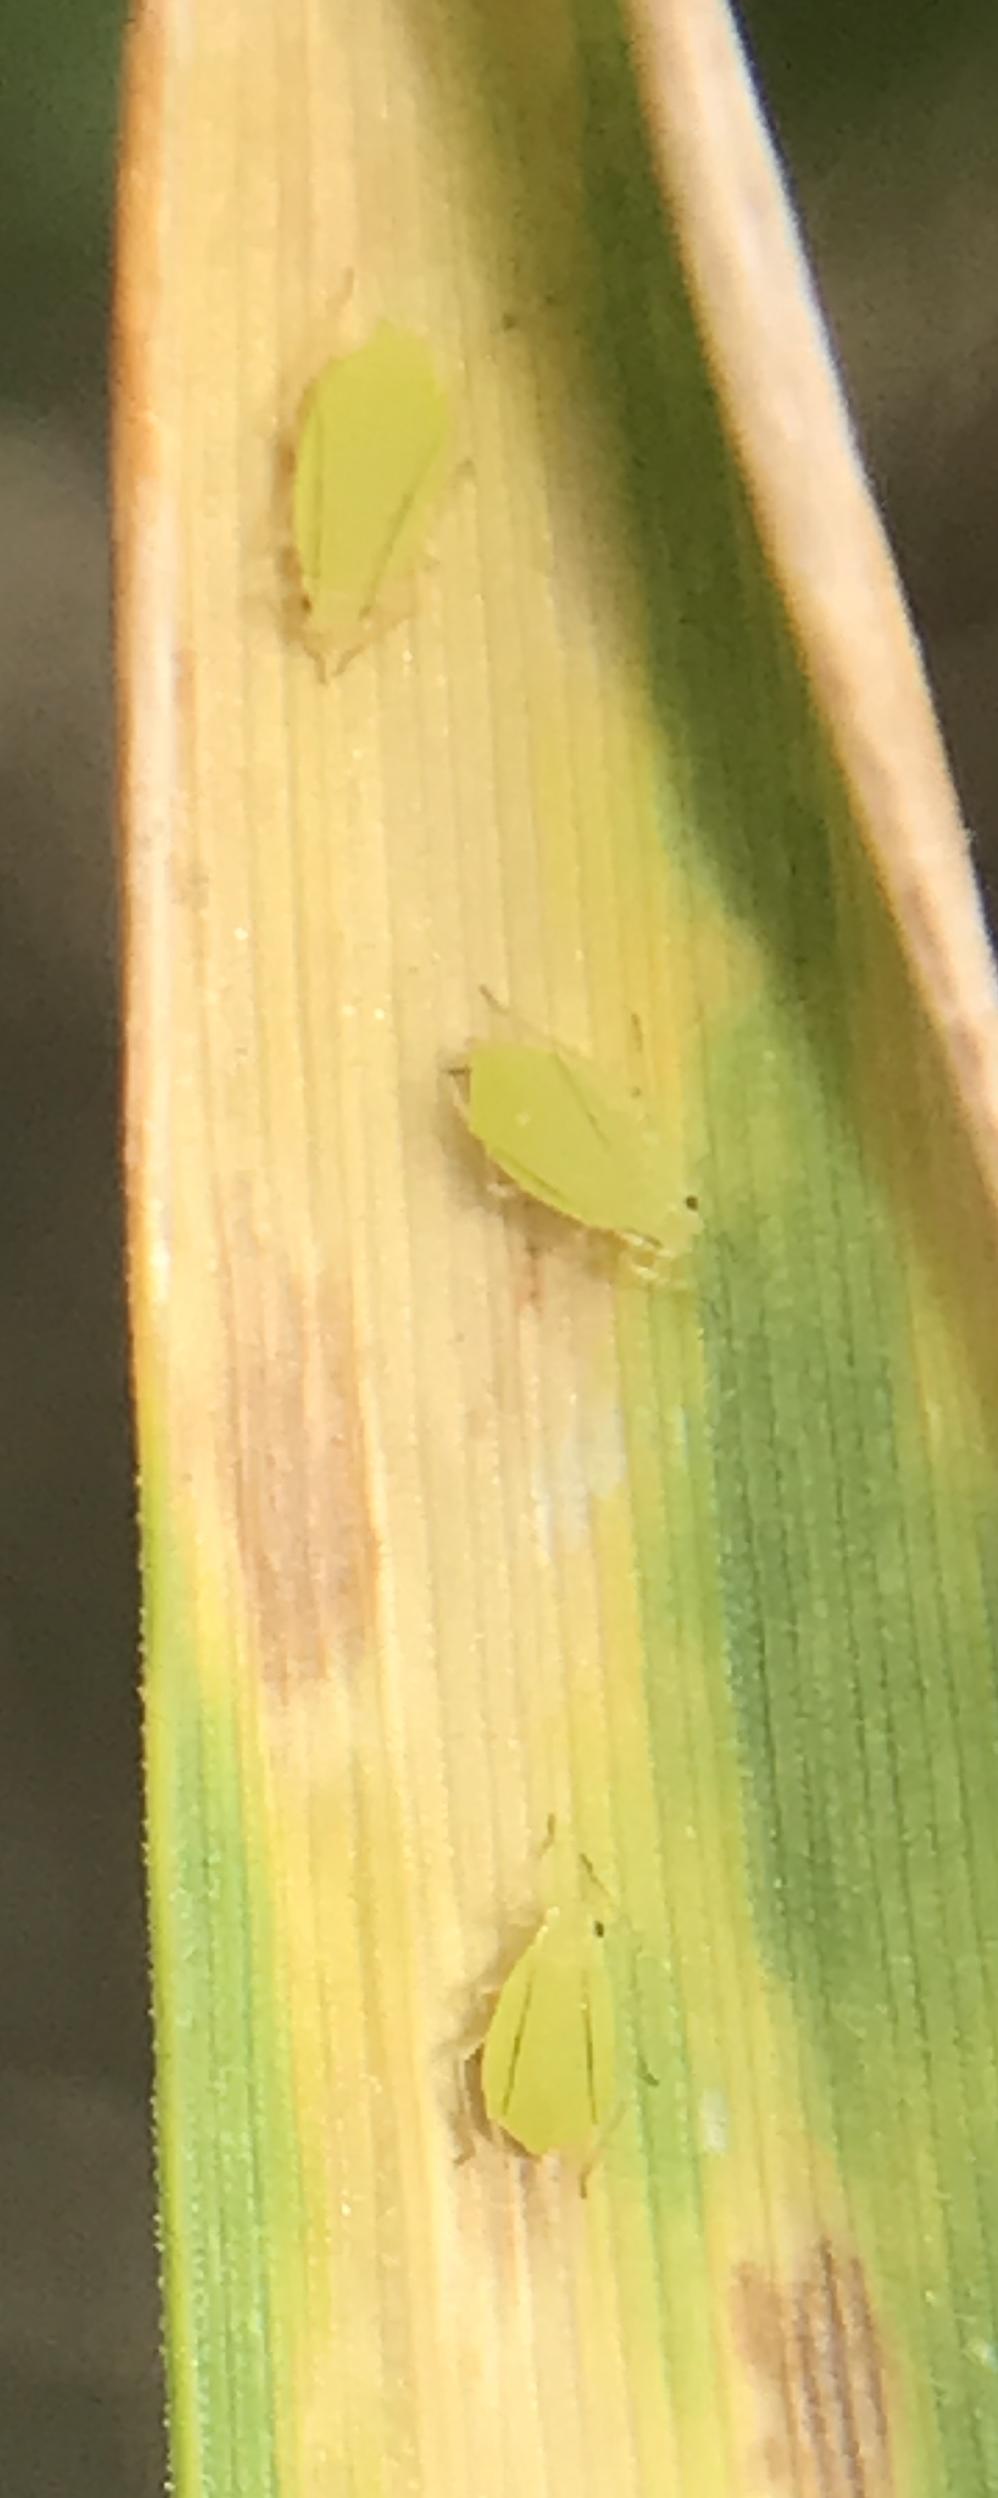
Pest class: cereal_grass_aphid